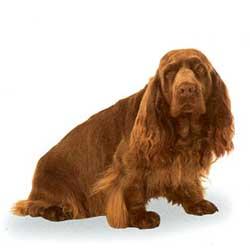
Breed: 217-n000034-Sussex_spaniel